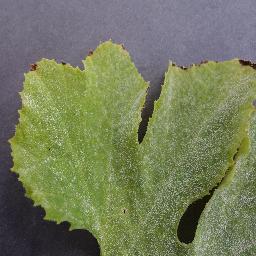
Label: Squash___Powdery_mildew